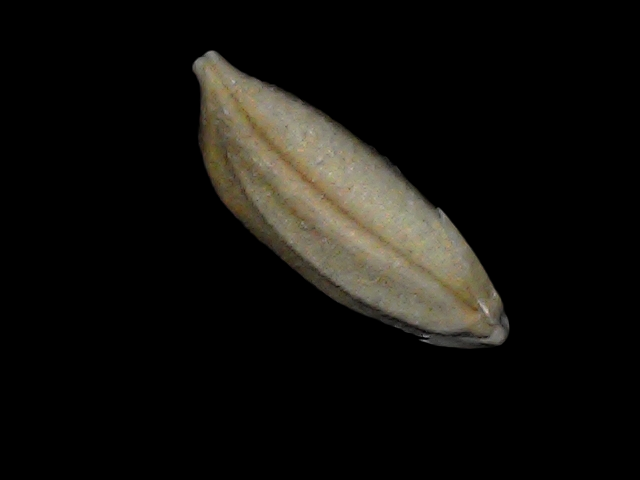
Rice variety: Bd34